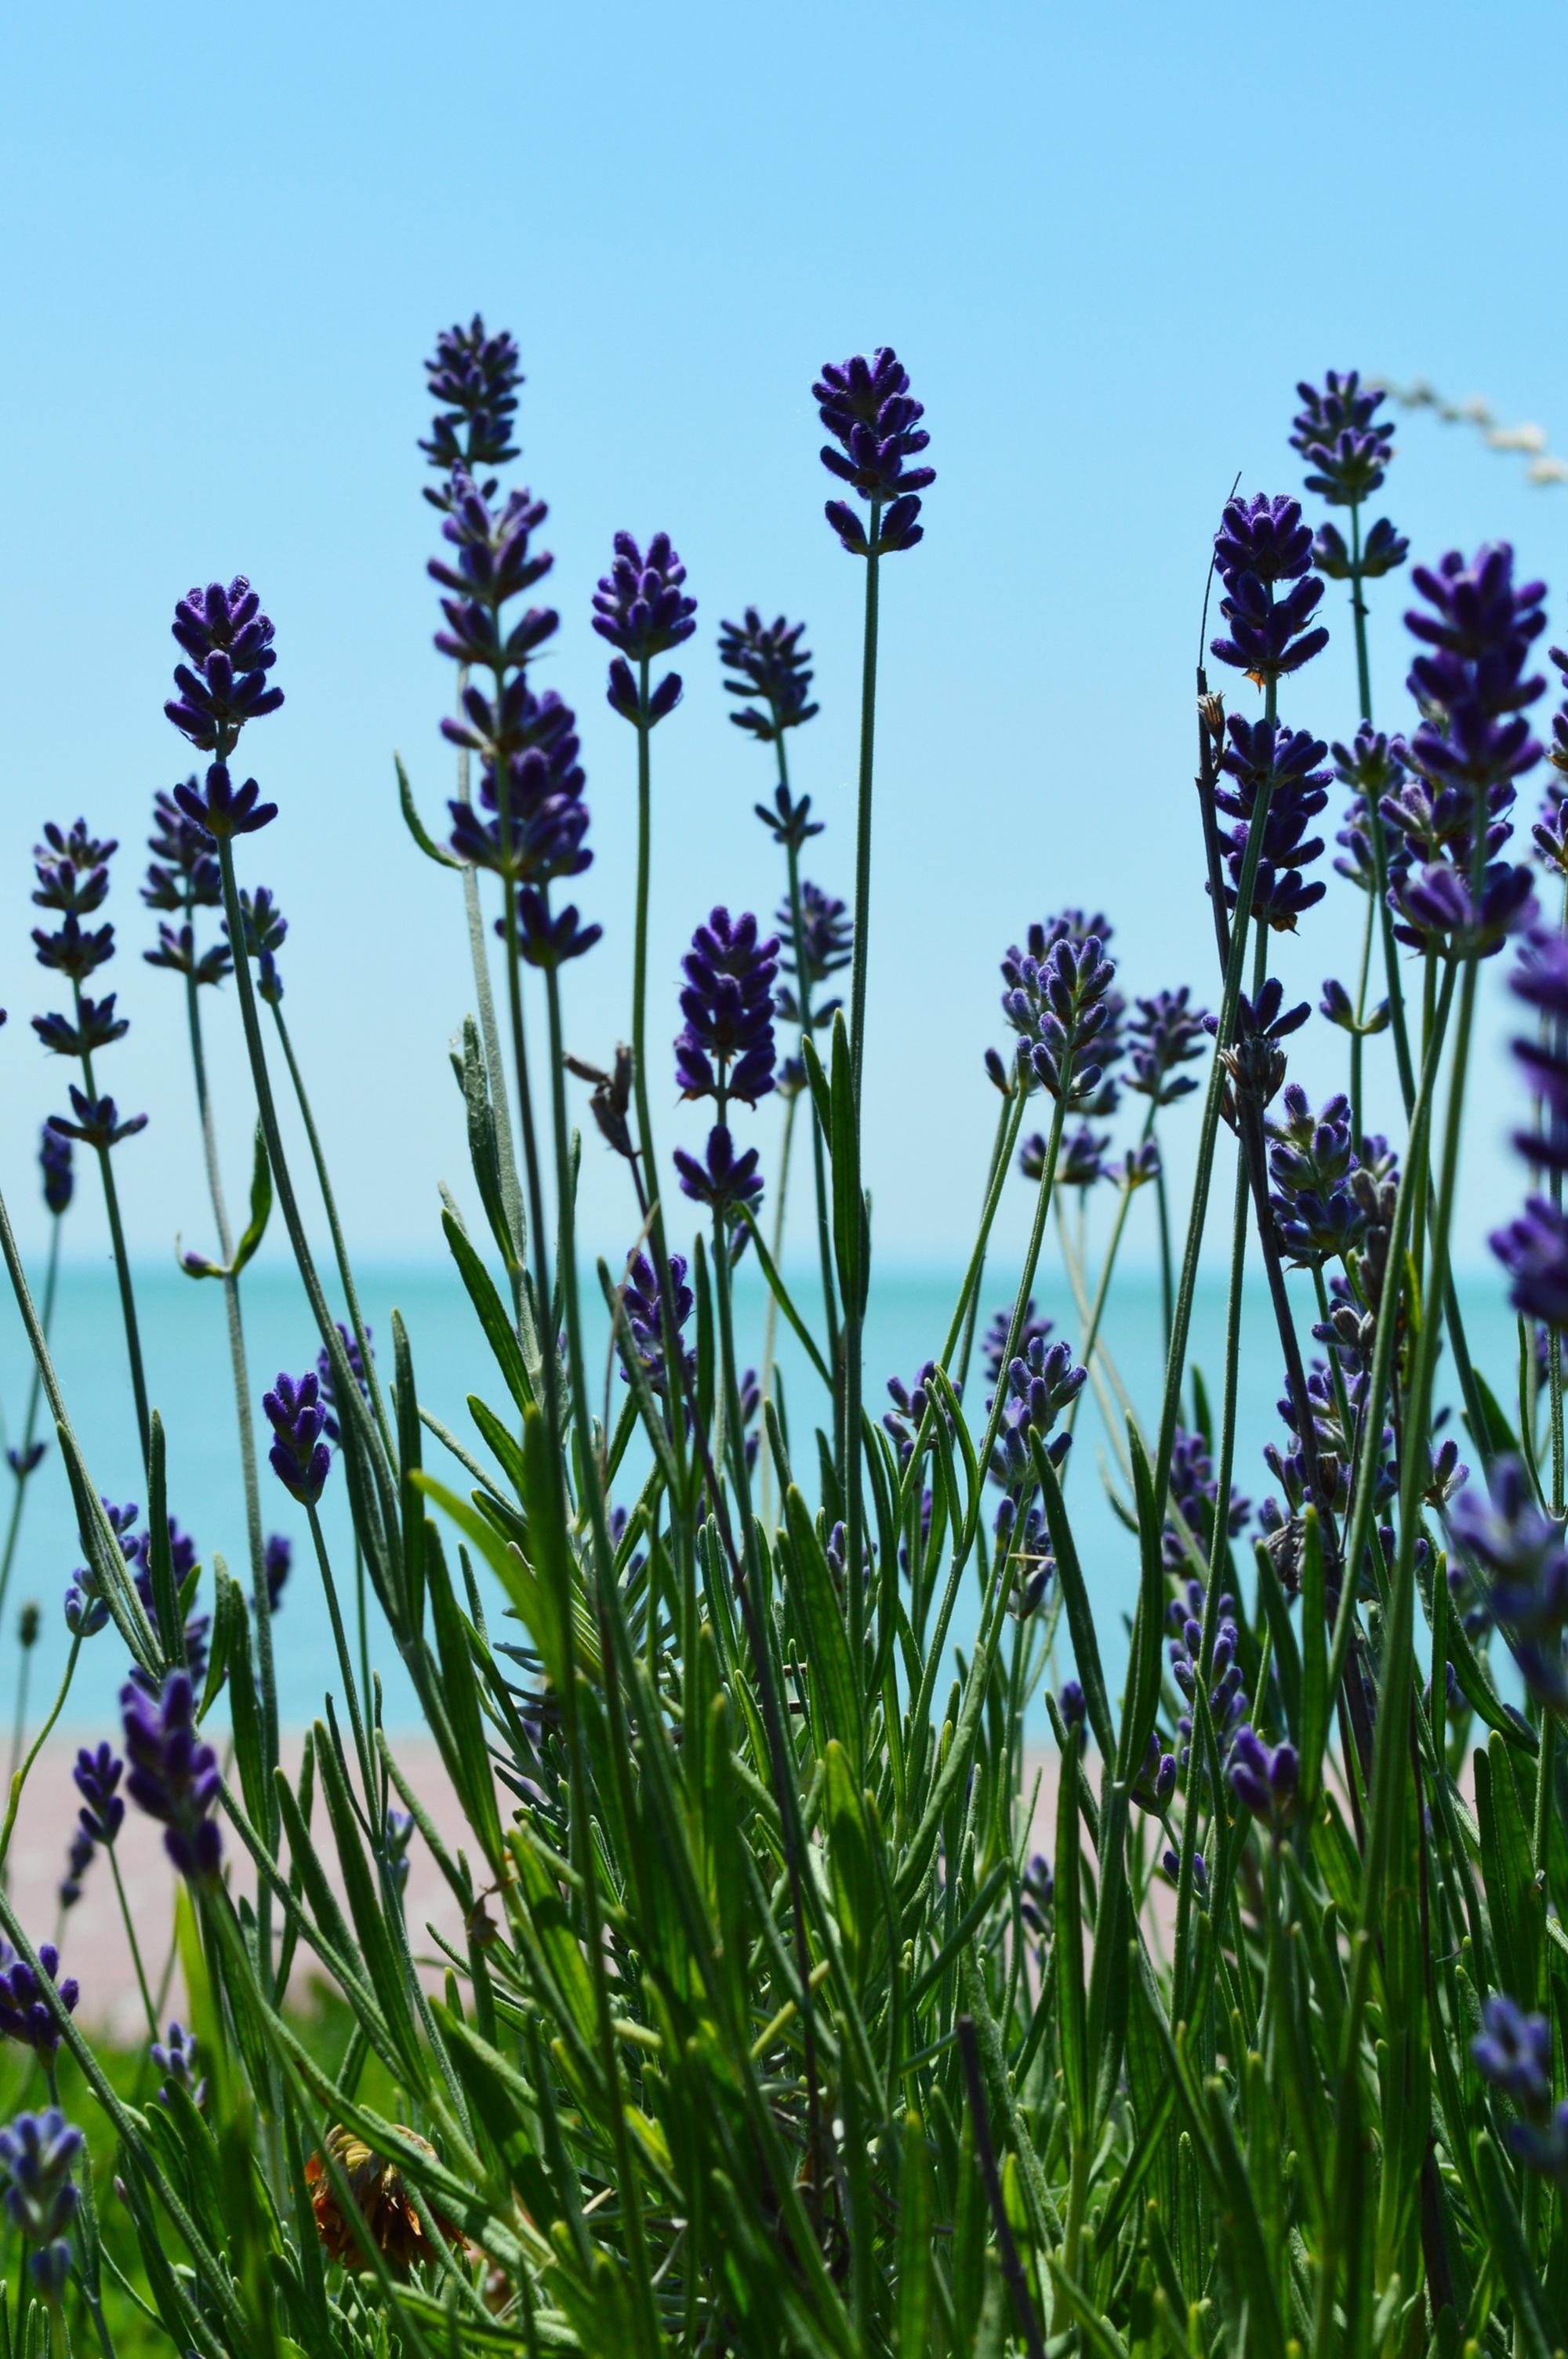
plant, sky, meadow, prairie, flower, purple, lake, summer, botany, blue, flora, lavender, wildflower, colors, turquoise, hungary, flowering plant, lake balaton, grass family, plant stem, land plant, english lavender, french lavender, dactylorhiza praetermissa